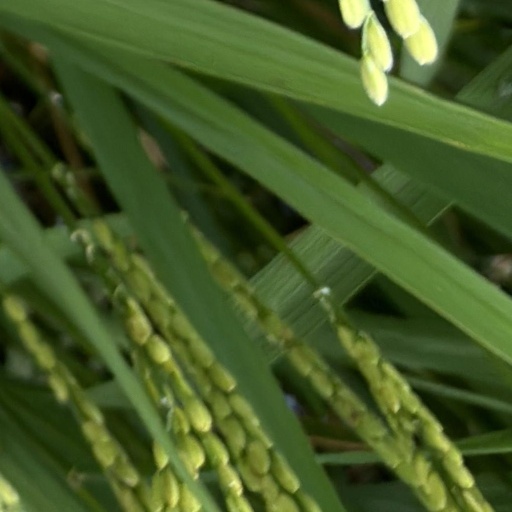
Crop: rice